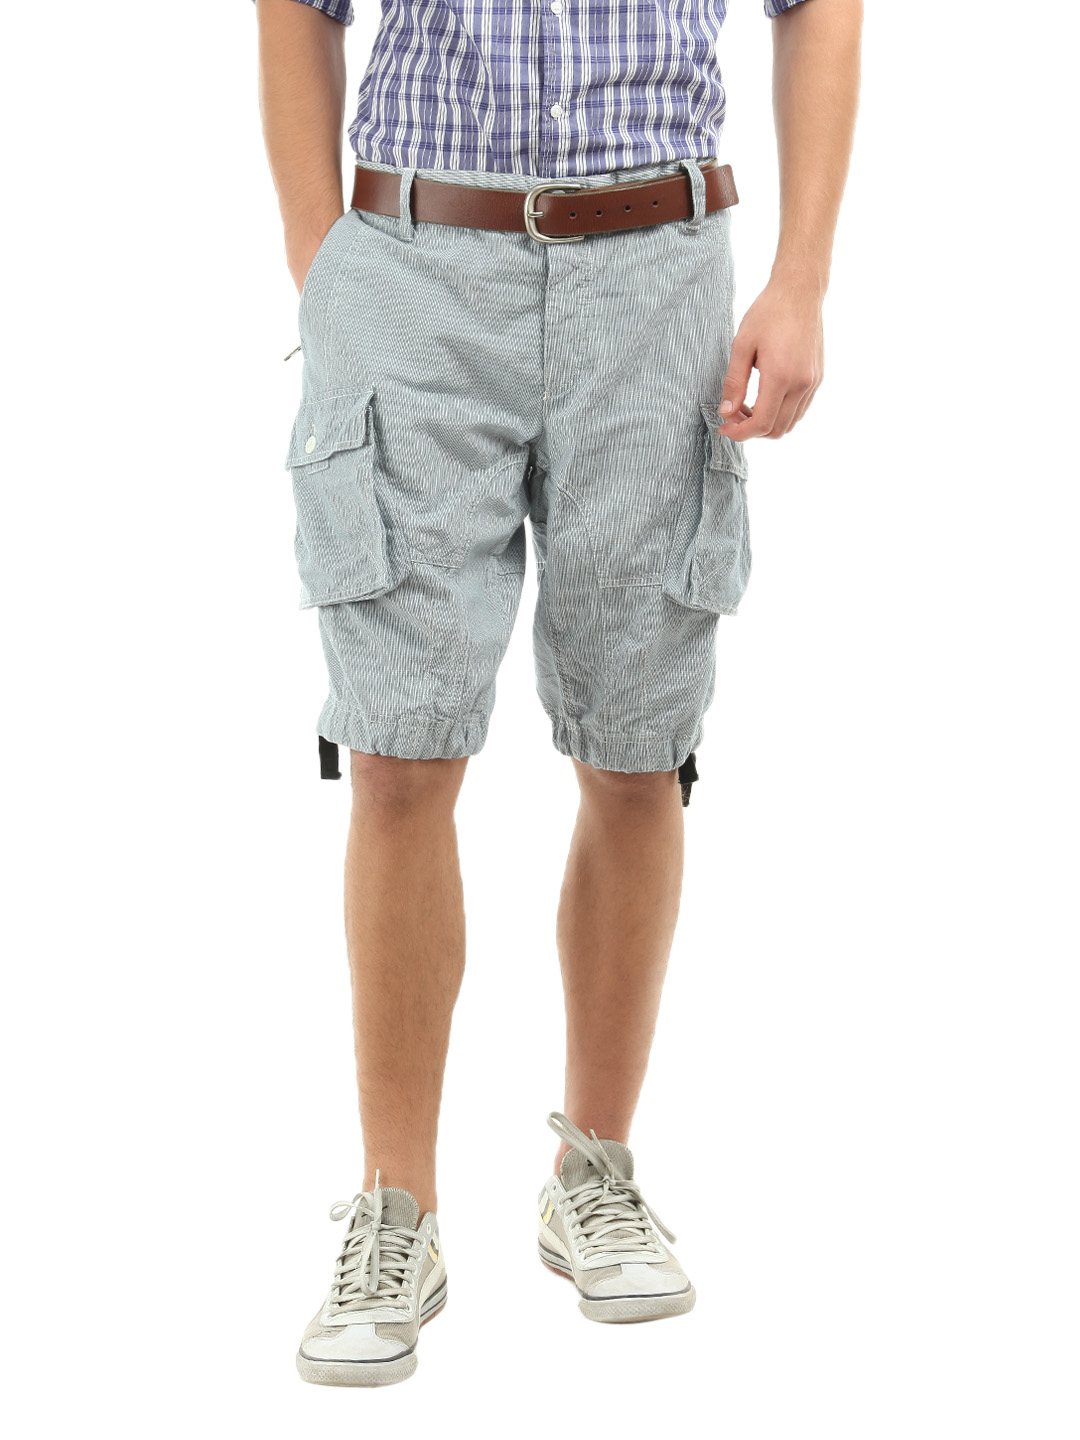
French Connection Men Blue & White Check Shorts
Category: Apparel / Bottomwear / Shorts
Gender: Men
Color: Blue
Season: Fall 2012
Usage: Casual